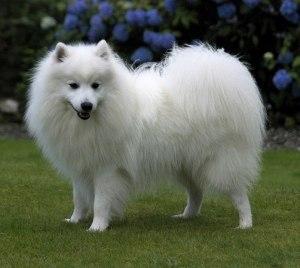
Le spitz japonais est une race de chien originaire du Japon de type spitz. Le spitz japonais est un chien de compagnie. Il y a des variations des standards à travers le monde quant à la taille idéale de la race, mais ils sont toujours plus grands que leurs cousins, les chiens poméraniens. Toutefois le seul standard officiel est celui détenu par le Japan Kennel Club. Ils ont été conçus au Japon dans les années 1920-1930 en élevant un certain nombre d’autres chiens de la famille des spitz ensemble. Ils sont devenus largement populaires grâce à leur tempérament agréable
Le spitz ou chien de type spitz est un type de chien caractérisé par sa fourrure longue et épaisse, des oreilles triangulaires dressées et une queue enroulée ou incurvée en forme de faucille.